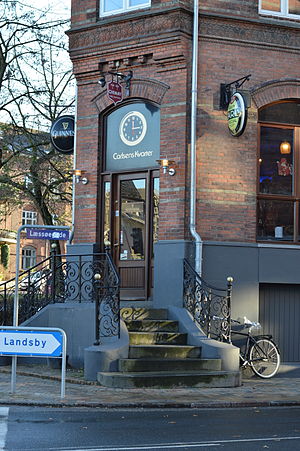
Carlsens Kvarter
Carlsens Kvarter i december 2014.
Carlsens Kvarter i Odense
Carlsens Kvarter er et værtshus beliggende i Odense.